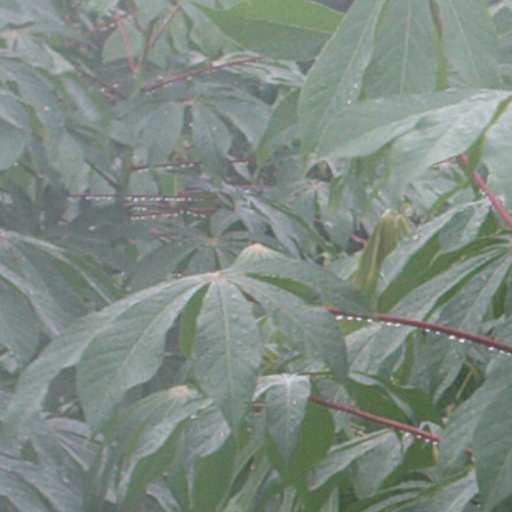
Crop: cassava